Caproni Ca.125

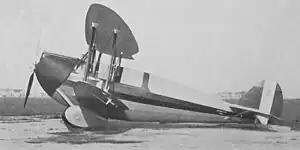

The Caproni Ca.125 was a single-engine, tandem two-seat, touring biplane built in Italy in 1933. It could be operated either as a landplane or seaplane.